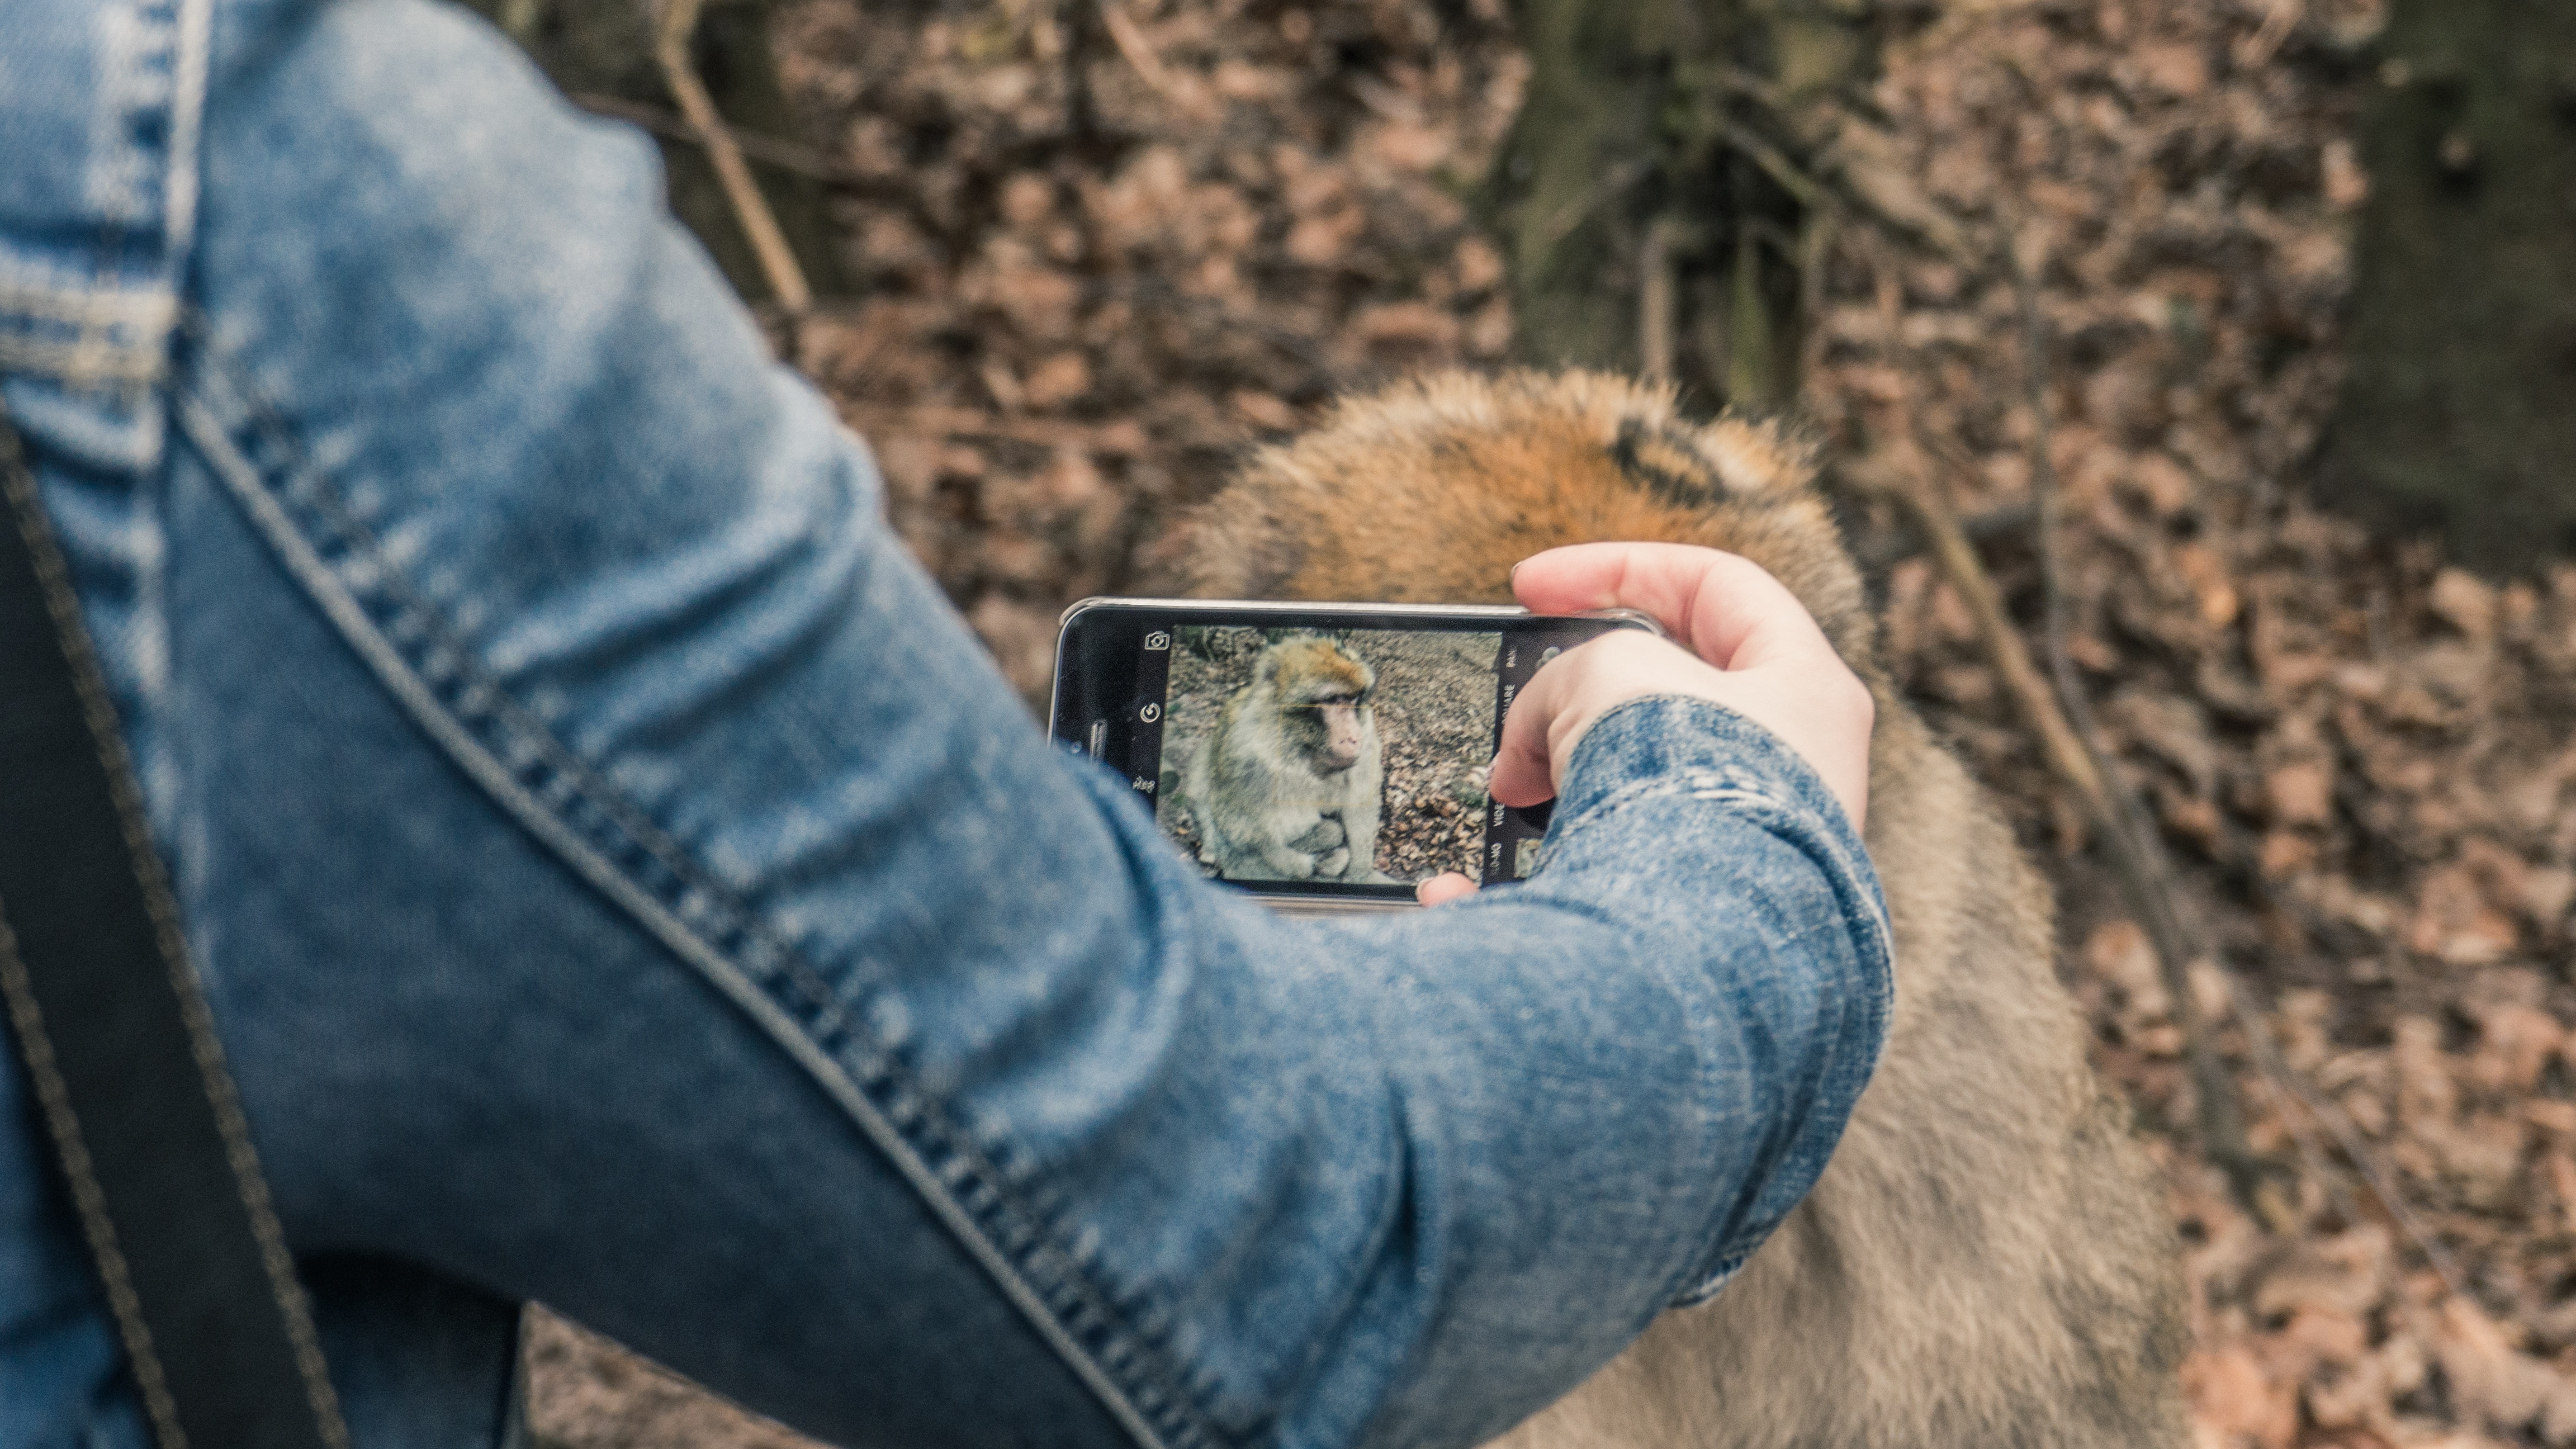
portrait, spring, blue, season, photograph